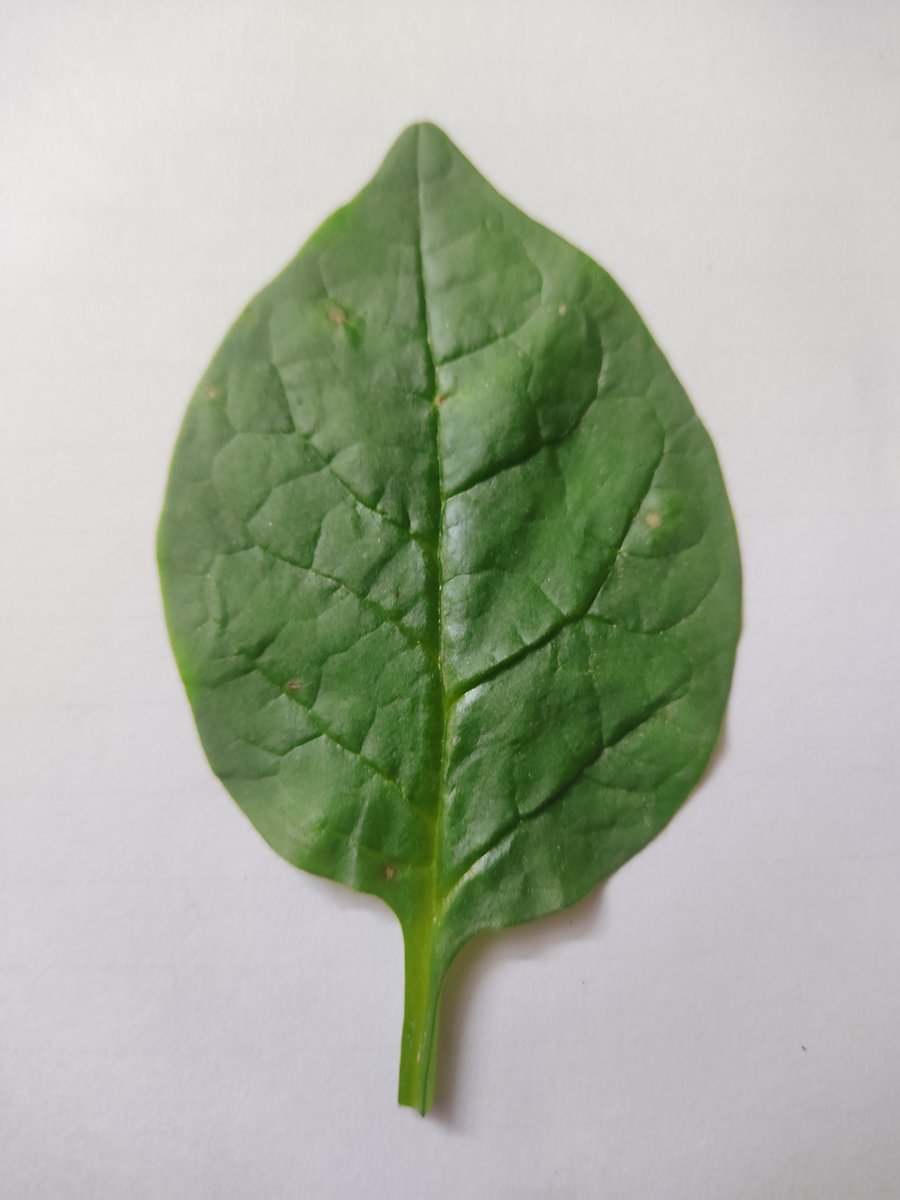
Label: Healthy-Leaf